La Belle Sauvage

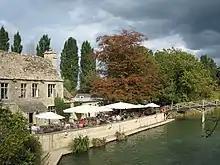
The Trout Inn—a fictional version of which features in the book

Eleven-year-old Malcolm Polstead and his dæmon Asta live three miles from Oxford. Malcolm works alongside fifteen-year-old Alice in his parents' inn, The Trout, close to the Priory of St. Rosamund where Malcolm helps the nuns with maintenance and cooking. One day, three men, led by the former Lord Chancellor, Lord Nugent, arrive at the inn and question Malcolm about the priory. Shortly afterwards, an infant aged around six months named Lyra arrives in the care of the nuns.